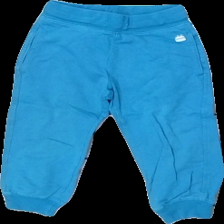
View: front
Type: Trousers
Category: Children
Brand: Kappahl
Brand text on label: Kaxs
Colors: Blue
Material: 100% Cotton
Cut: Regular
Size: 92
Season: All
Stains: Minor
Damage: stain
Damage location: bottom right
Damage 2: washed out
Damage 2 location: top center
Price range: <50
Recommended usage: Recycle
Description: blue sweatpants